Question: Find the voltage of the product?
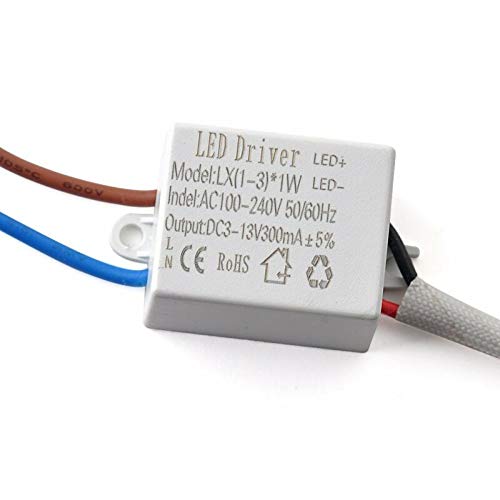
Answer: [100.0, 240.0] volt